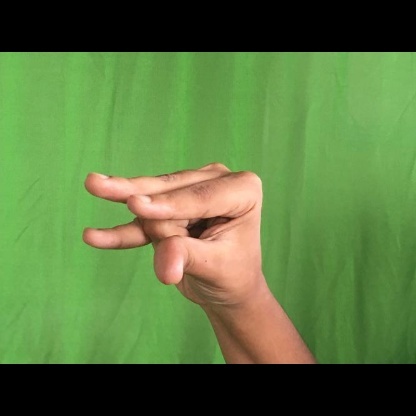
Mudra: Kangulam